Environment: real
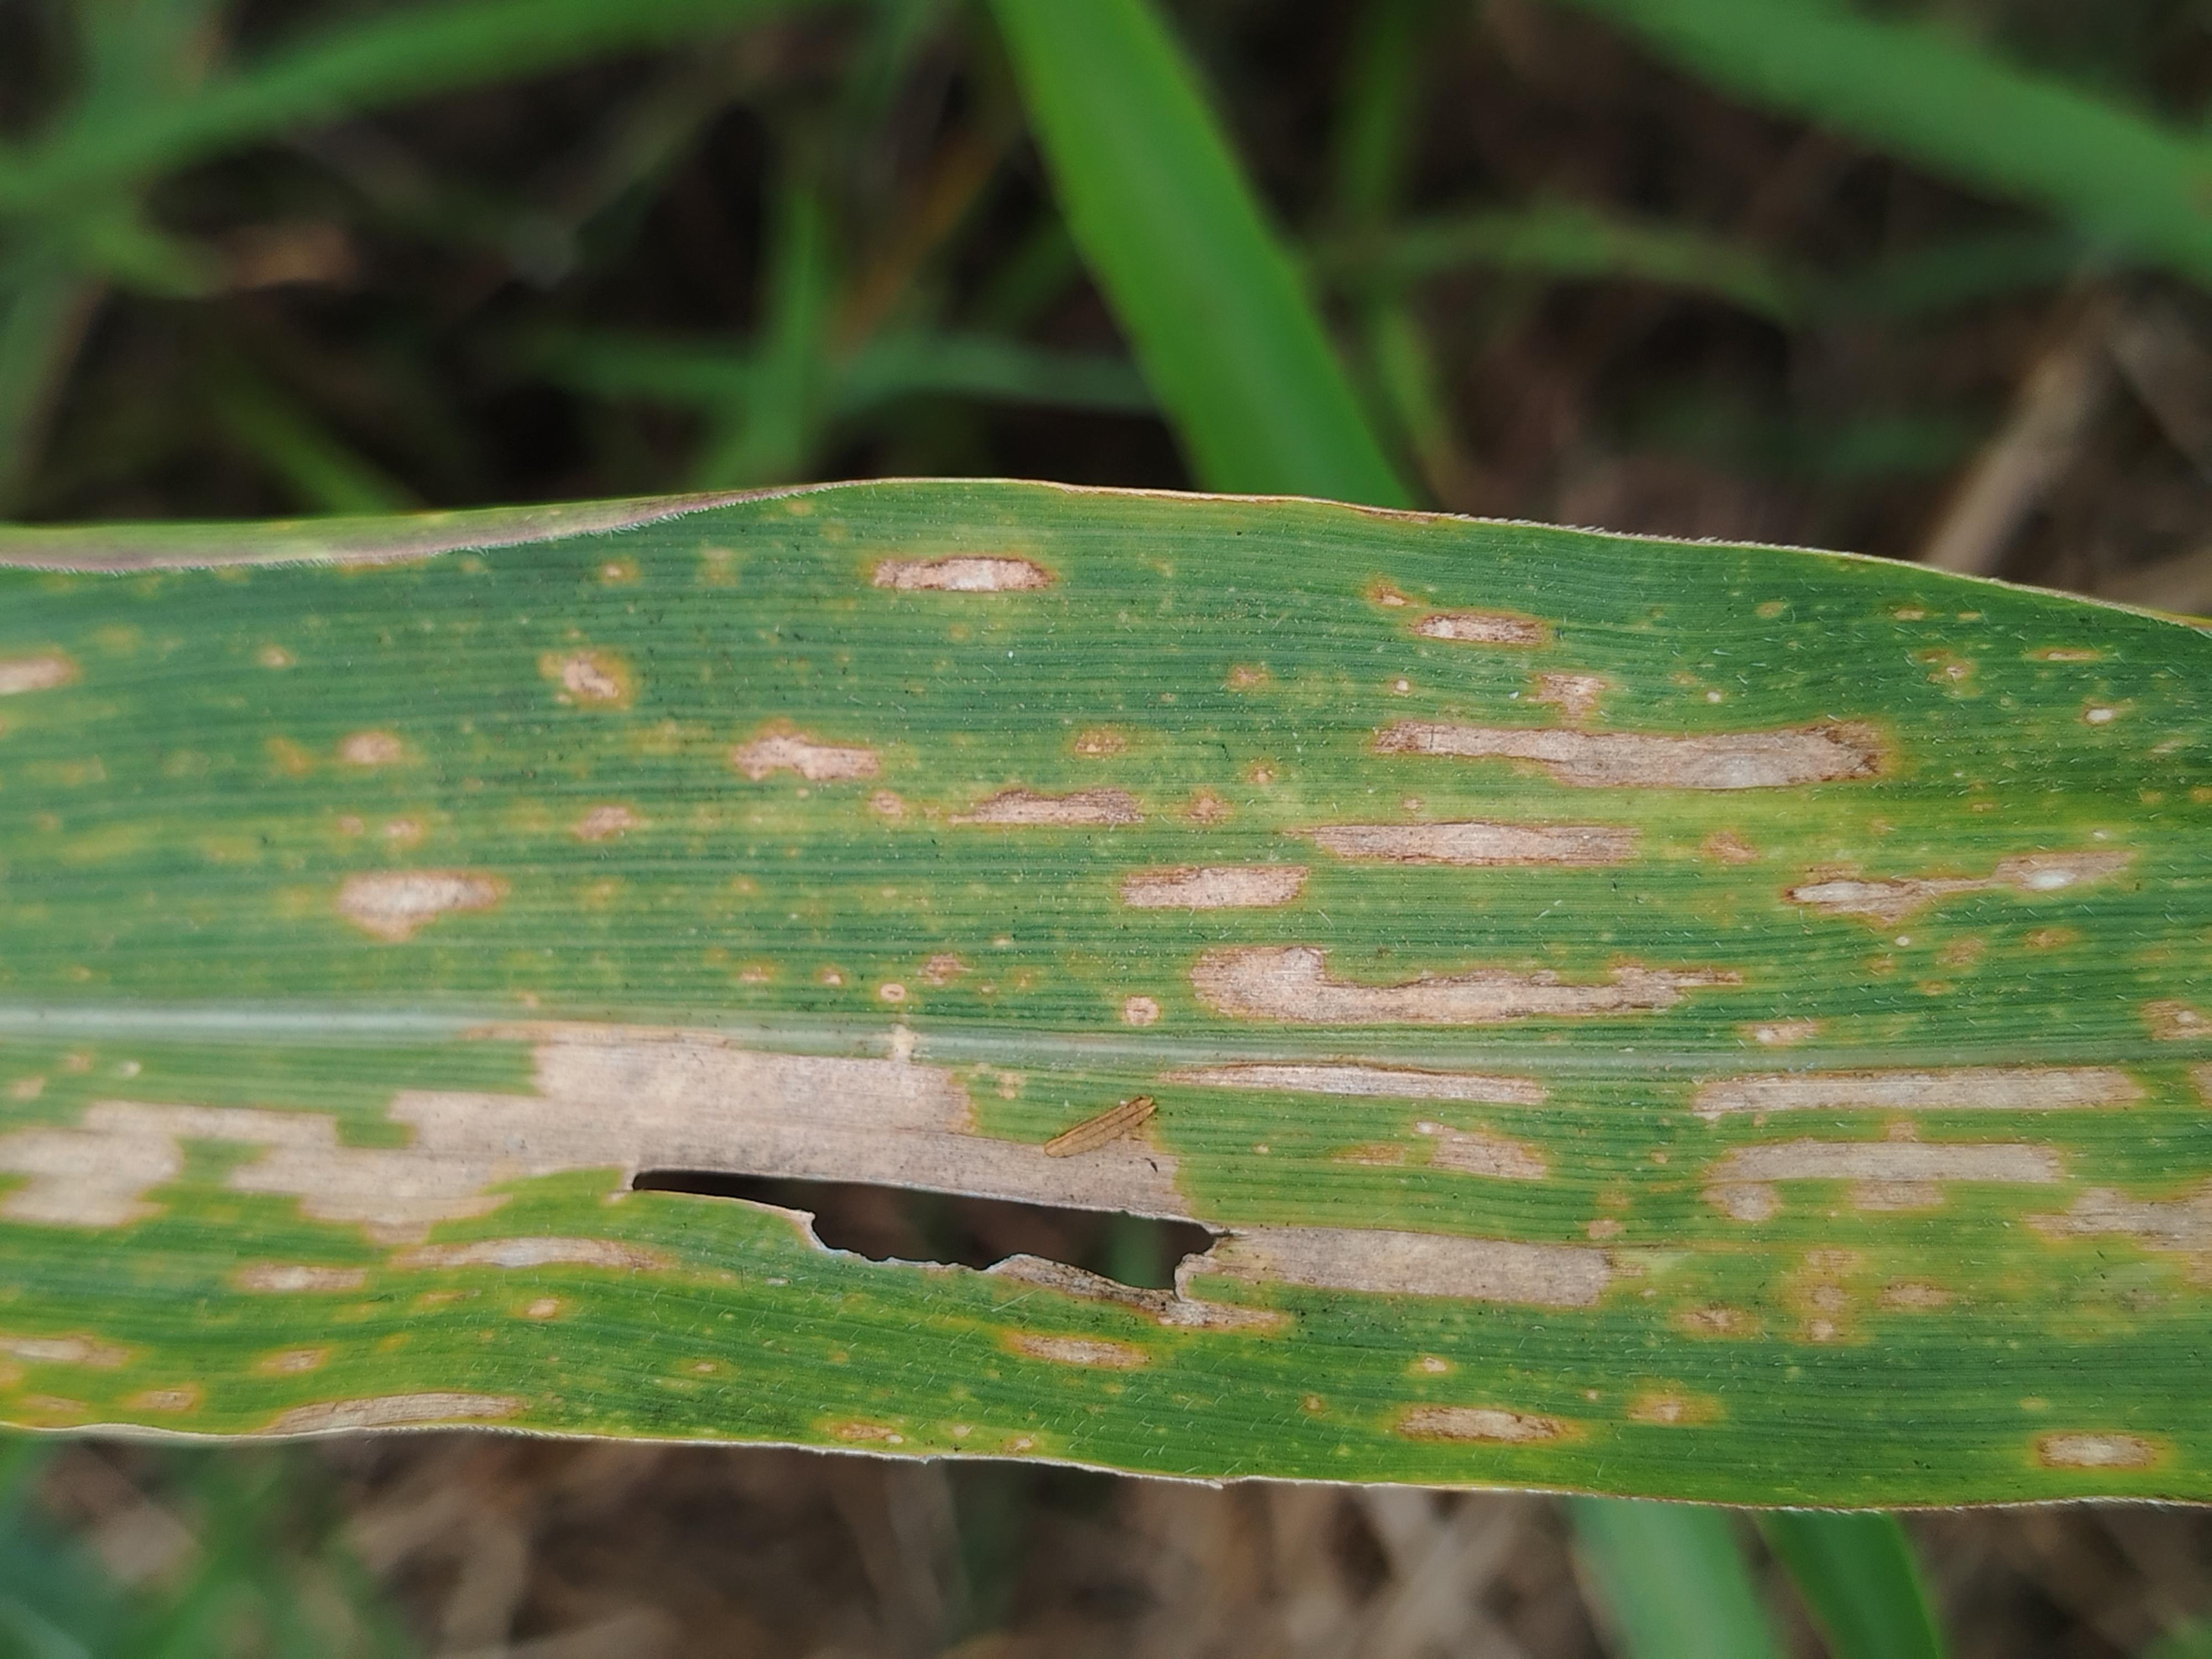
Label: gray_leaf_spot